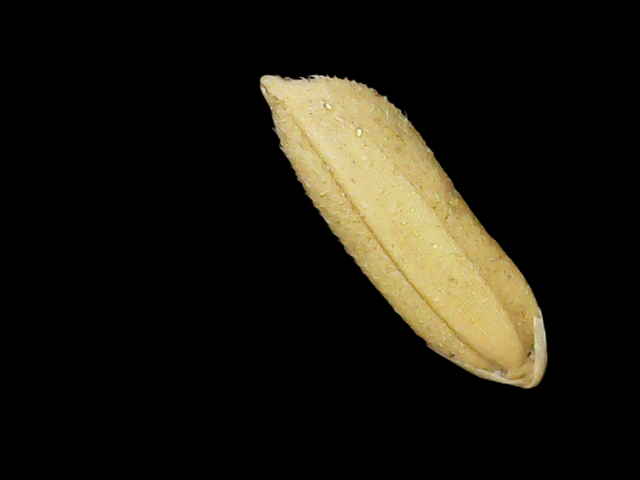
Rice variety: Binadhan16